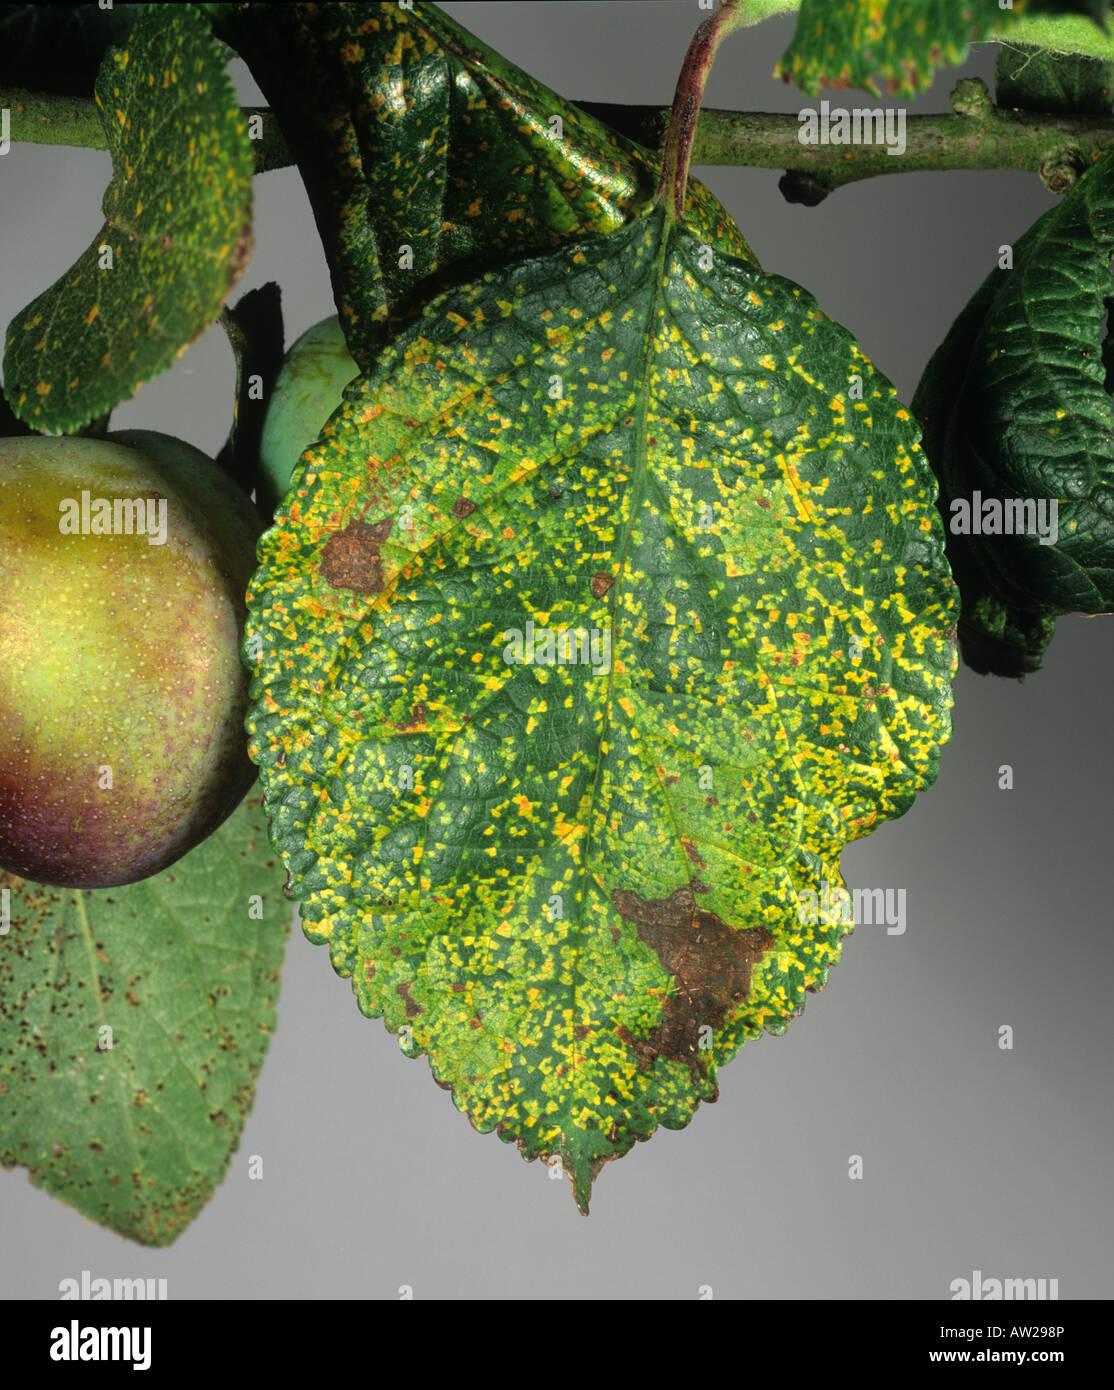
Plant: Plum
Disease: plum rust